Giorgi Baramidze

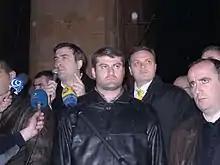
Baramidze along Mikheil Saakashvili during the Rose Revolution

In the 1995 parliamentary elections, he was elected from the Didube district of Tbilisi from bloc "Union of citizens of Georgia". In 1996, he was elected Chairman of the Investigation Commission of the Parliamentary Anti-Corruption Committee. As a result of anti-corruption activities, he masterminded having the following several ministers resign, D. Gulua (Minister of Agriculture), P. Injia (Minister of Communications and Postage), D. Zubitashvili (Minister of Energy), D. Iakobidze (Minister of Finance) and D. Eliashvili (Chairman of Department of Gas of Georgia) among them.